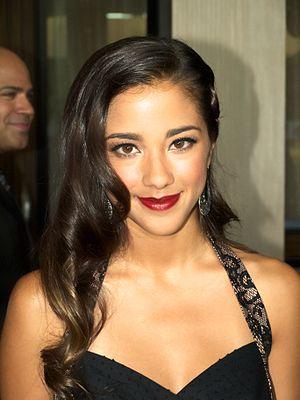
Seychelle Suzanne Gabriel est une actrice et chanteuse américaine.